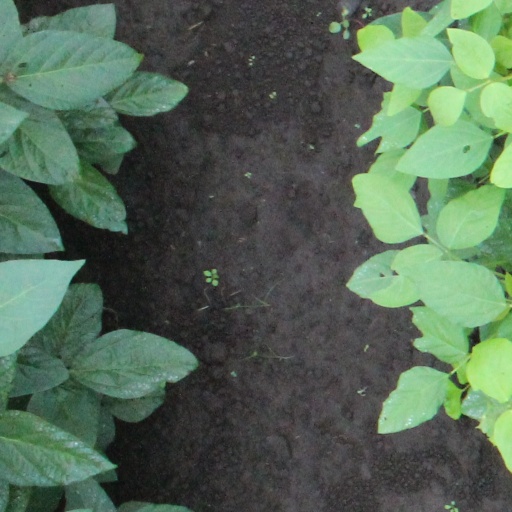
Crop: soybean